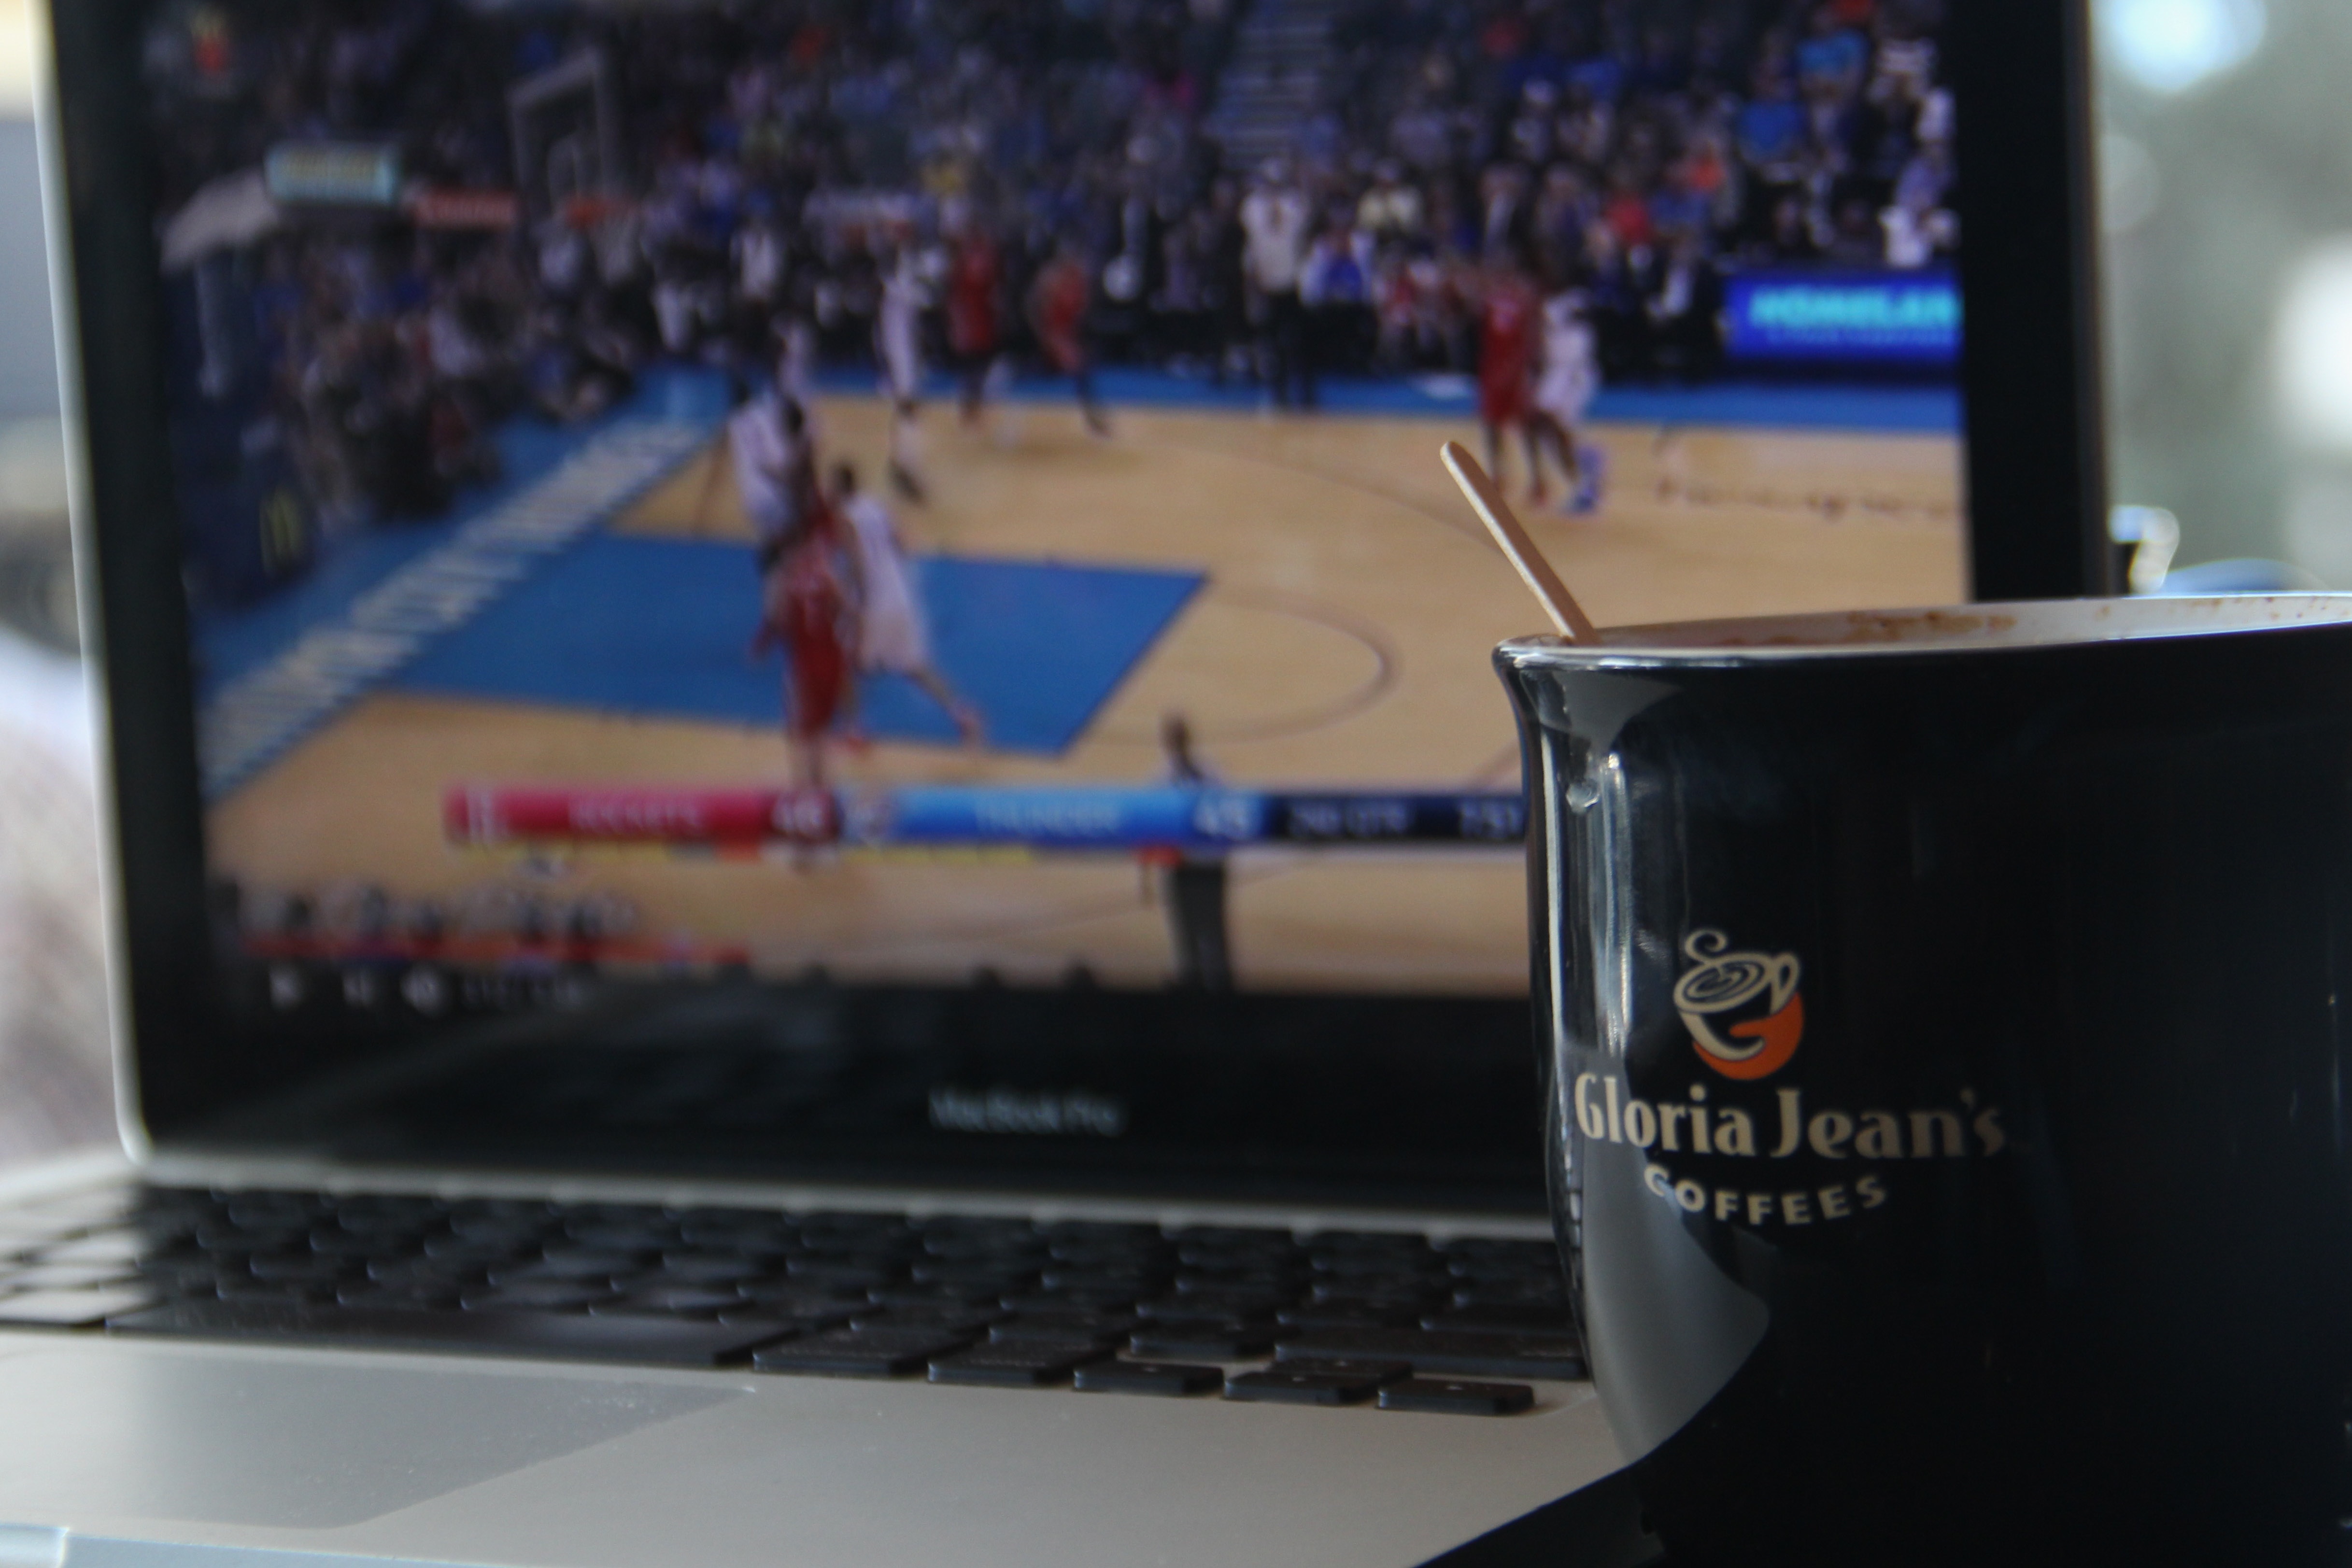
technology, multimedia, display device